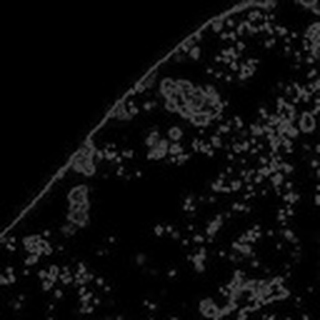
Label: cotton_powdery_mildew